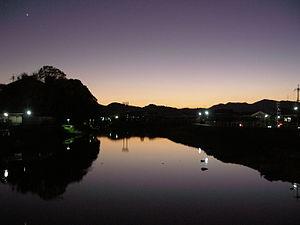
Sonobe est un ancien bourg situé dans le district de Funai de la préfecture de Kyoto au Japon.